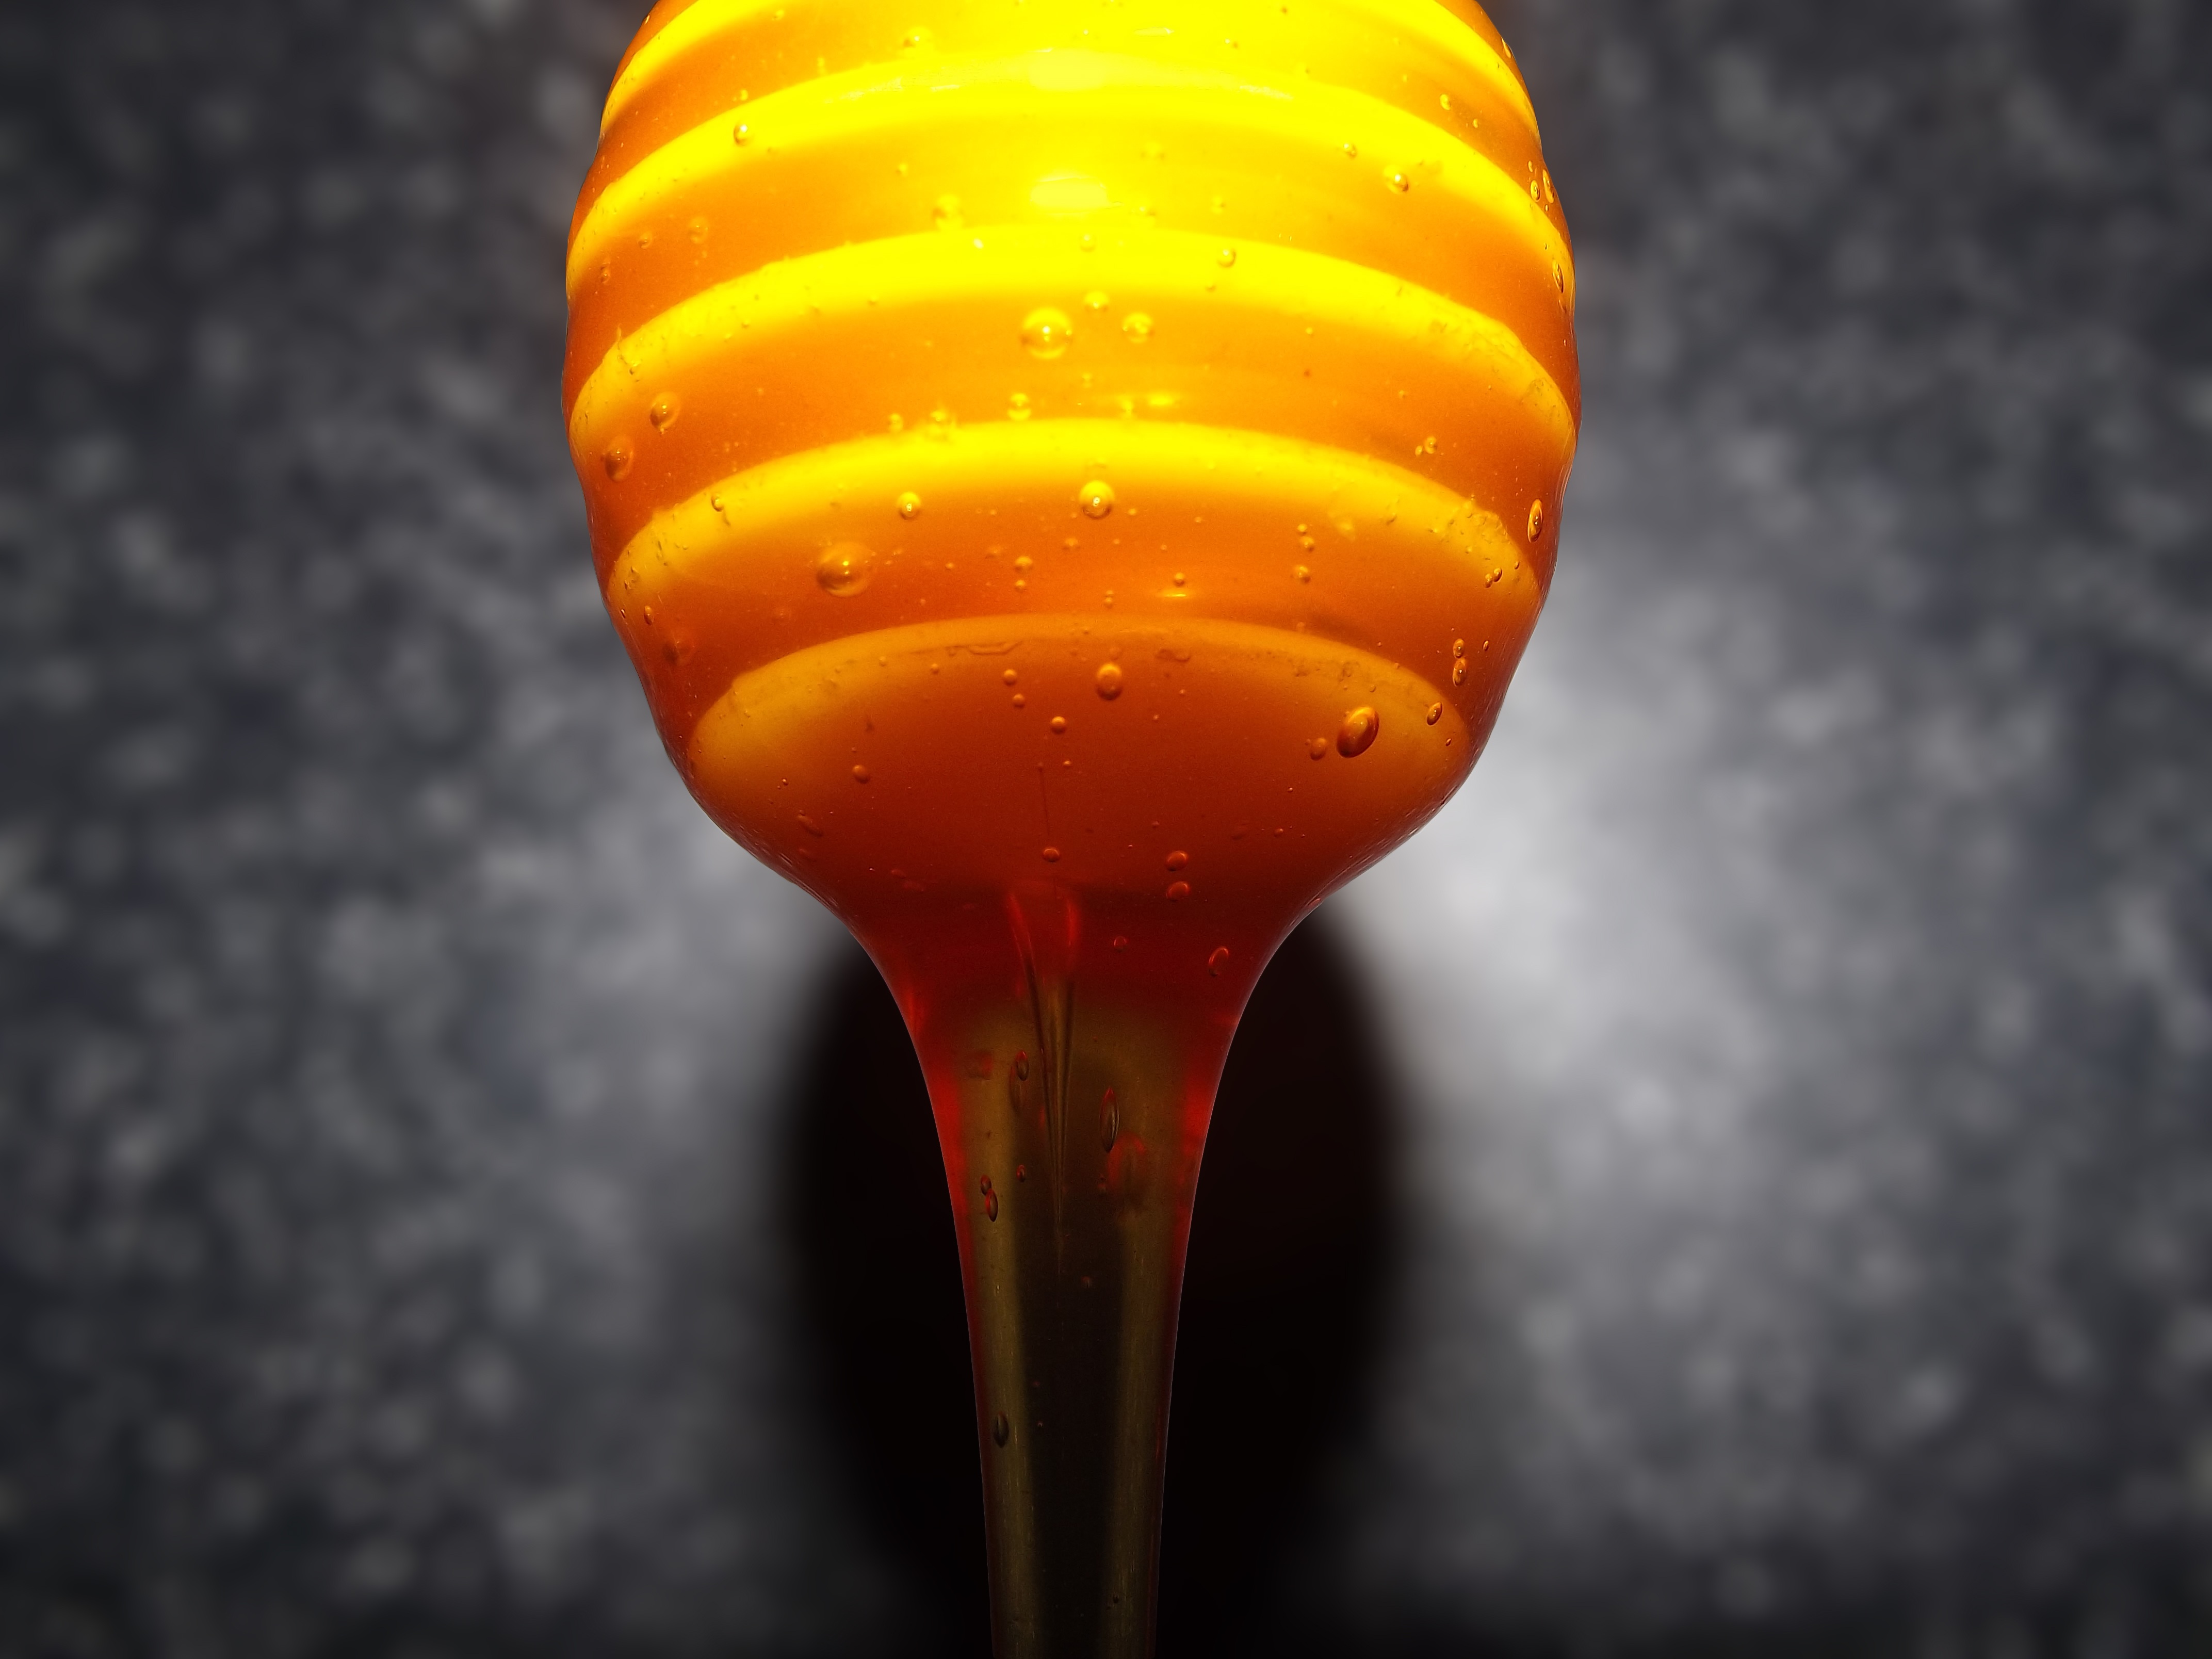
hand, drop, liquid, sweet, flower, glass, honey, food, golden, flow, red, ingredient, produce, color, natural, drink, yellow, healthy, delicious, syrup, drip, cocktail, pouring, close up, gold, sticky, bee, tasty, pure, nectar, organic, amber, dipper, fluid, macro photography, fluid flow